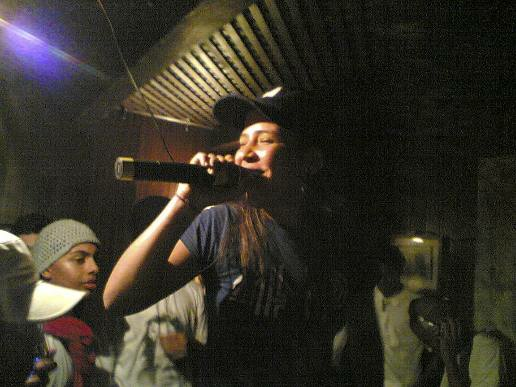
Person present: Yes